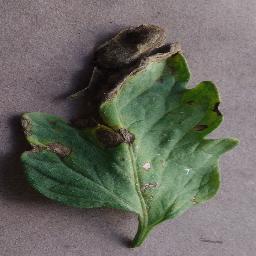
Label: Tomato___Early_blight